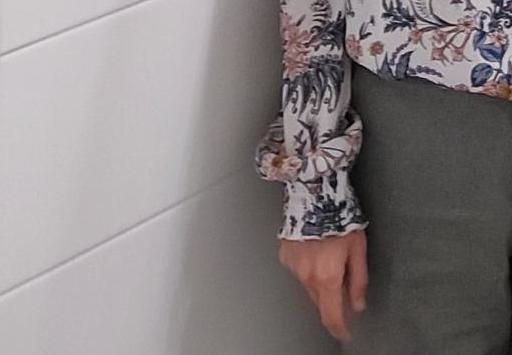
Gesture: no_gesture